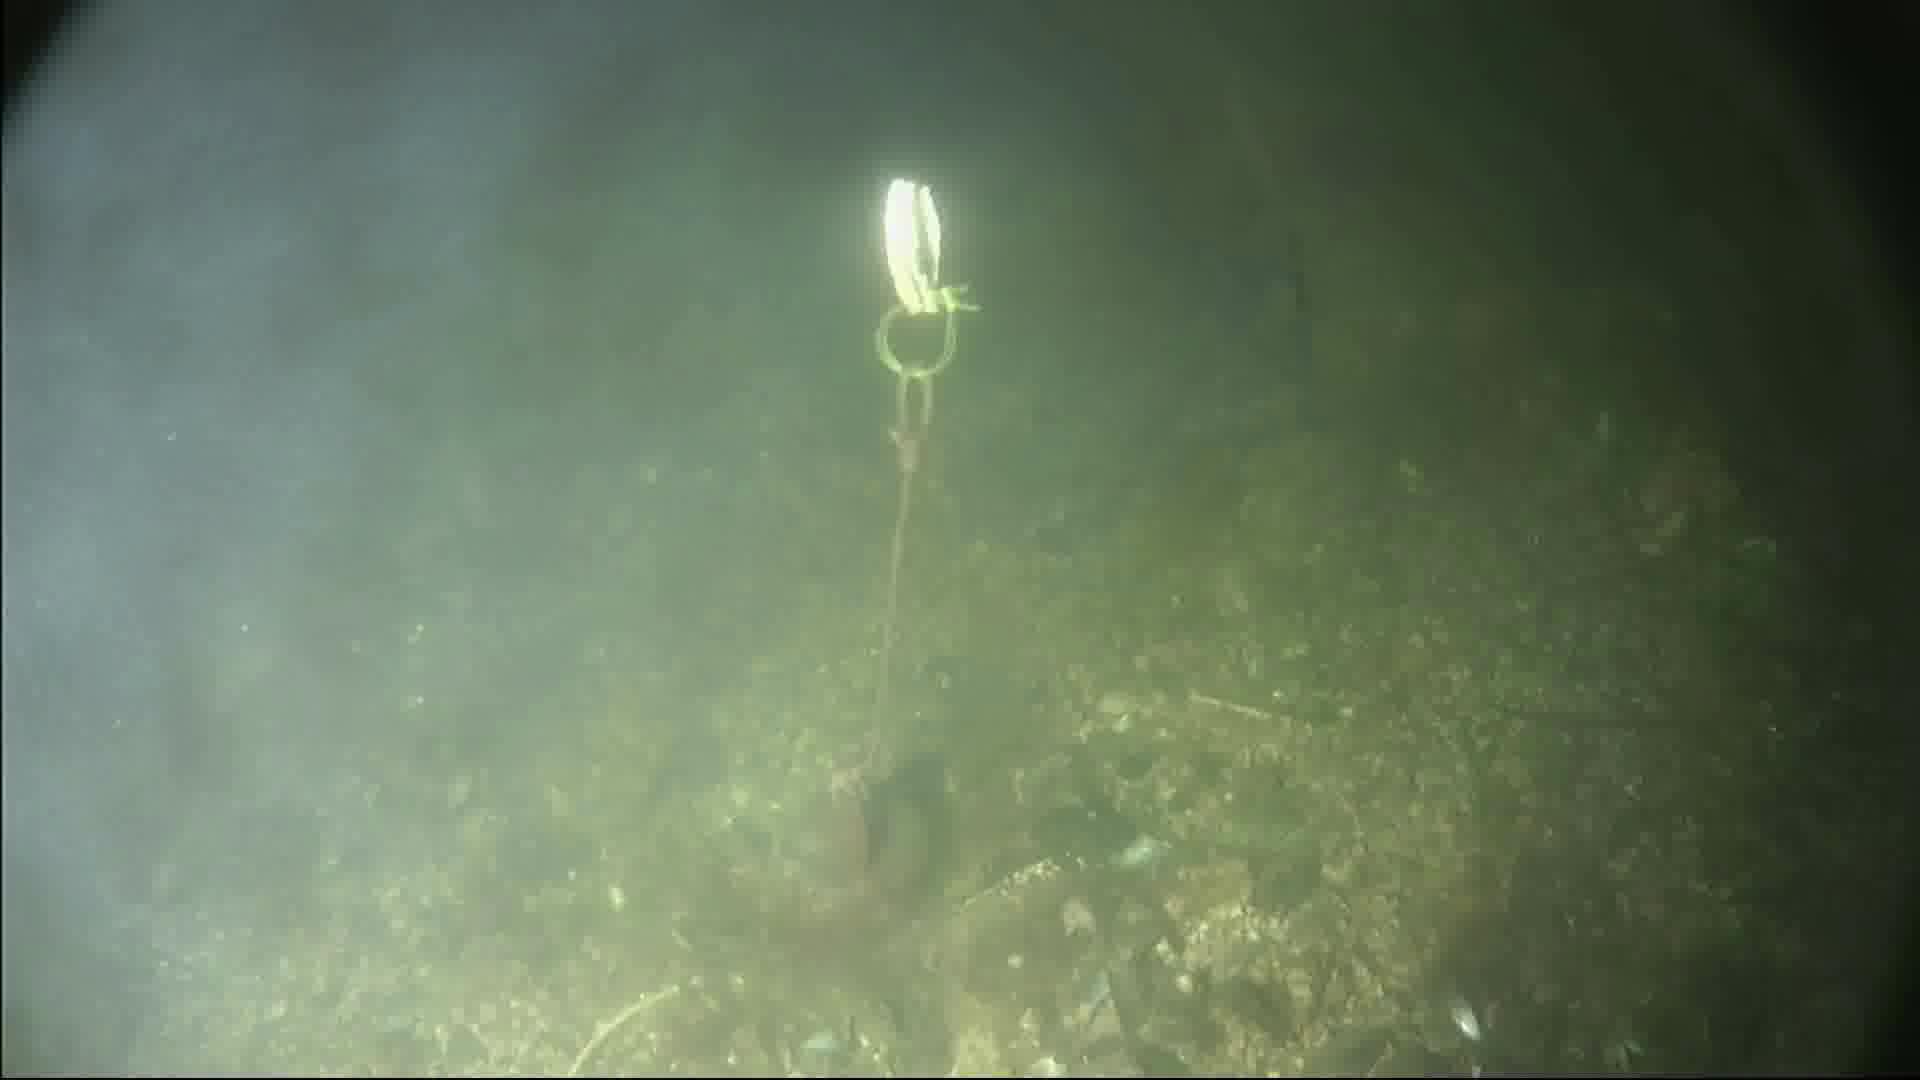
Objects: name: crab